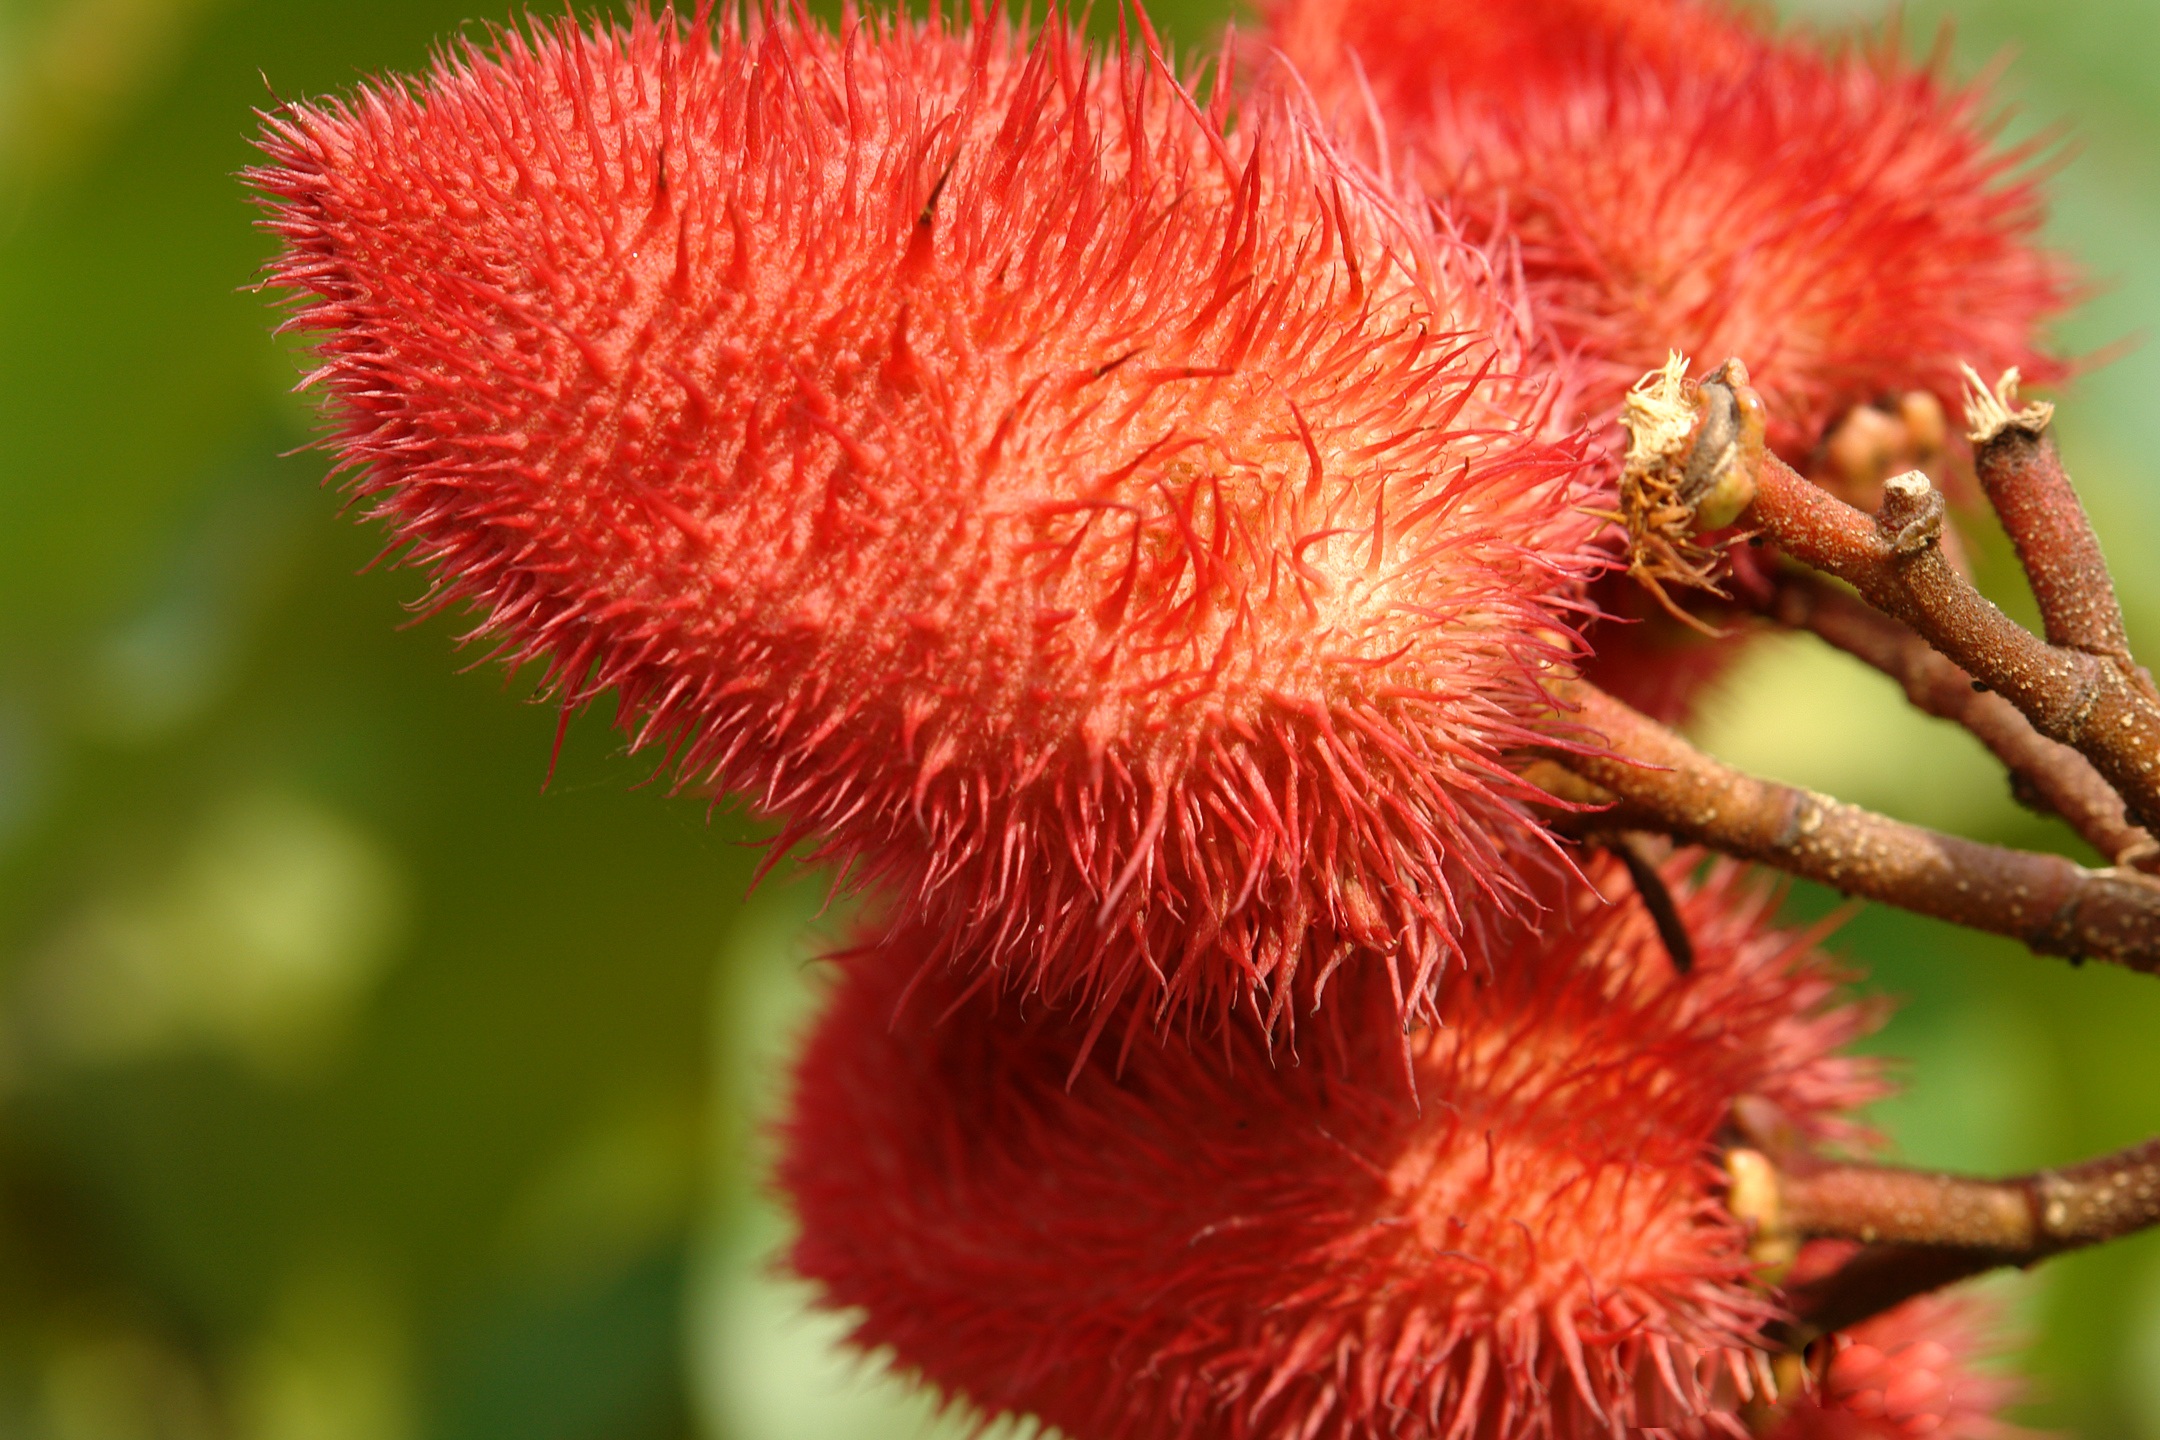
tree, nature, blossom, plant, photography, fruit, flower, summer, food, red, produce, africa, blooming, garden, flora, close up, petals, beautiful, nectar, macro photography, rambutan, flowering plant, cameroon, land plant, thorns spines and prickles, wine raspberry, achiote, bixa orellana